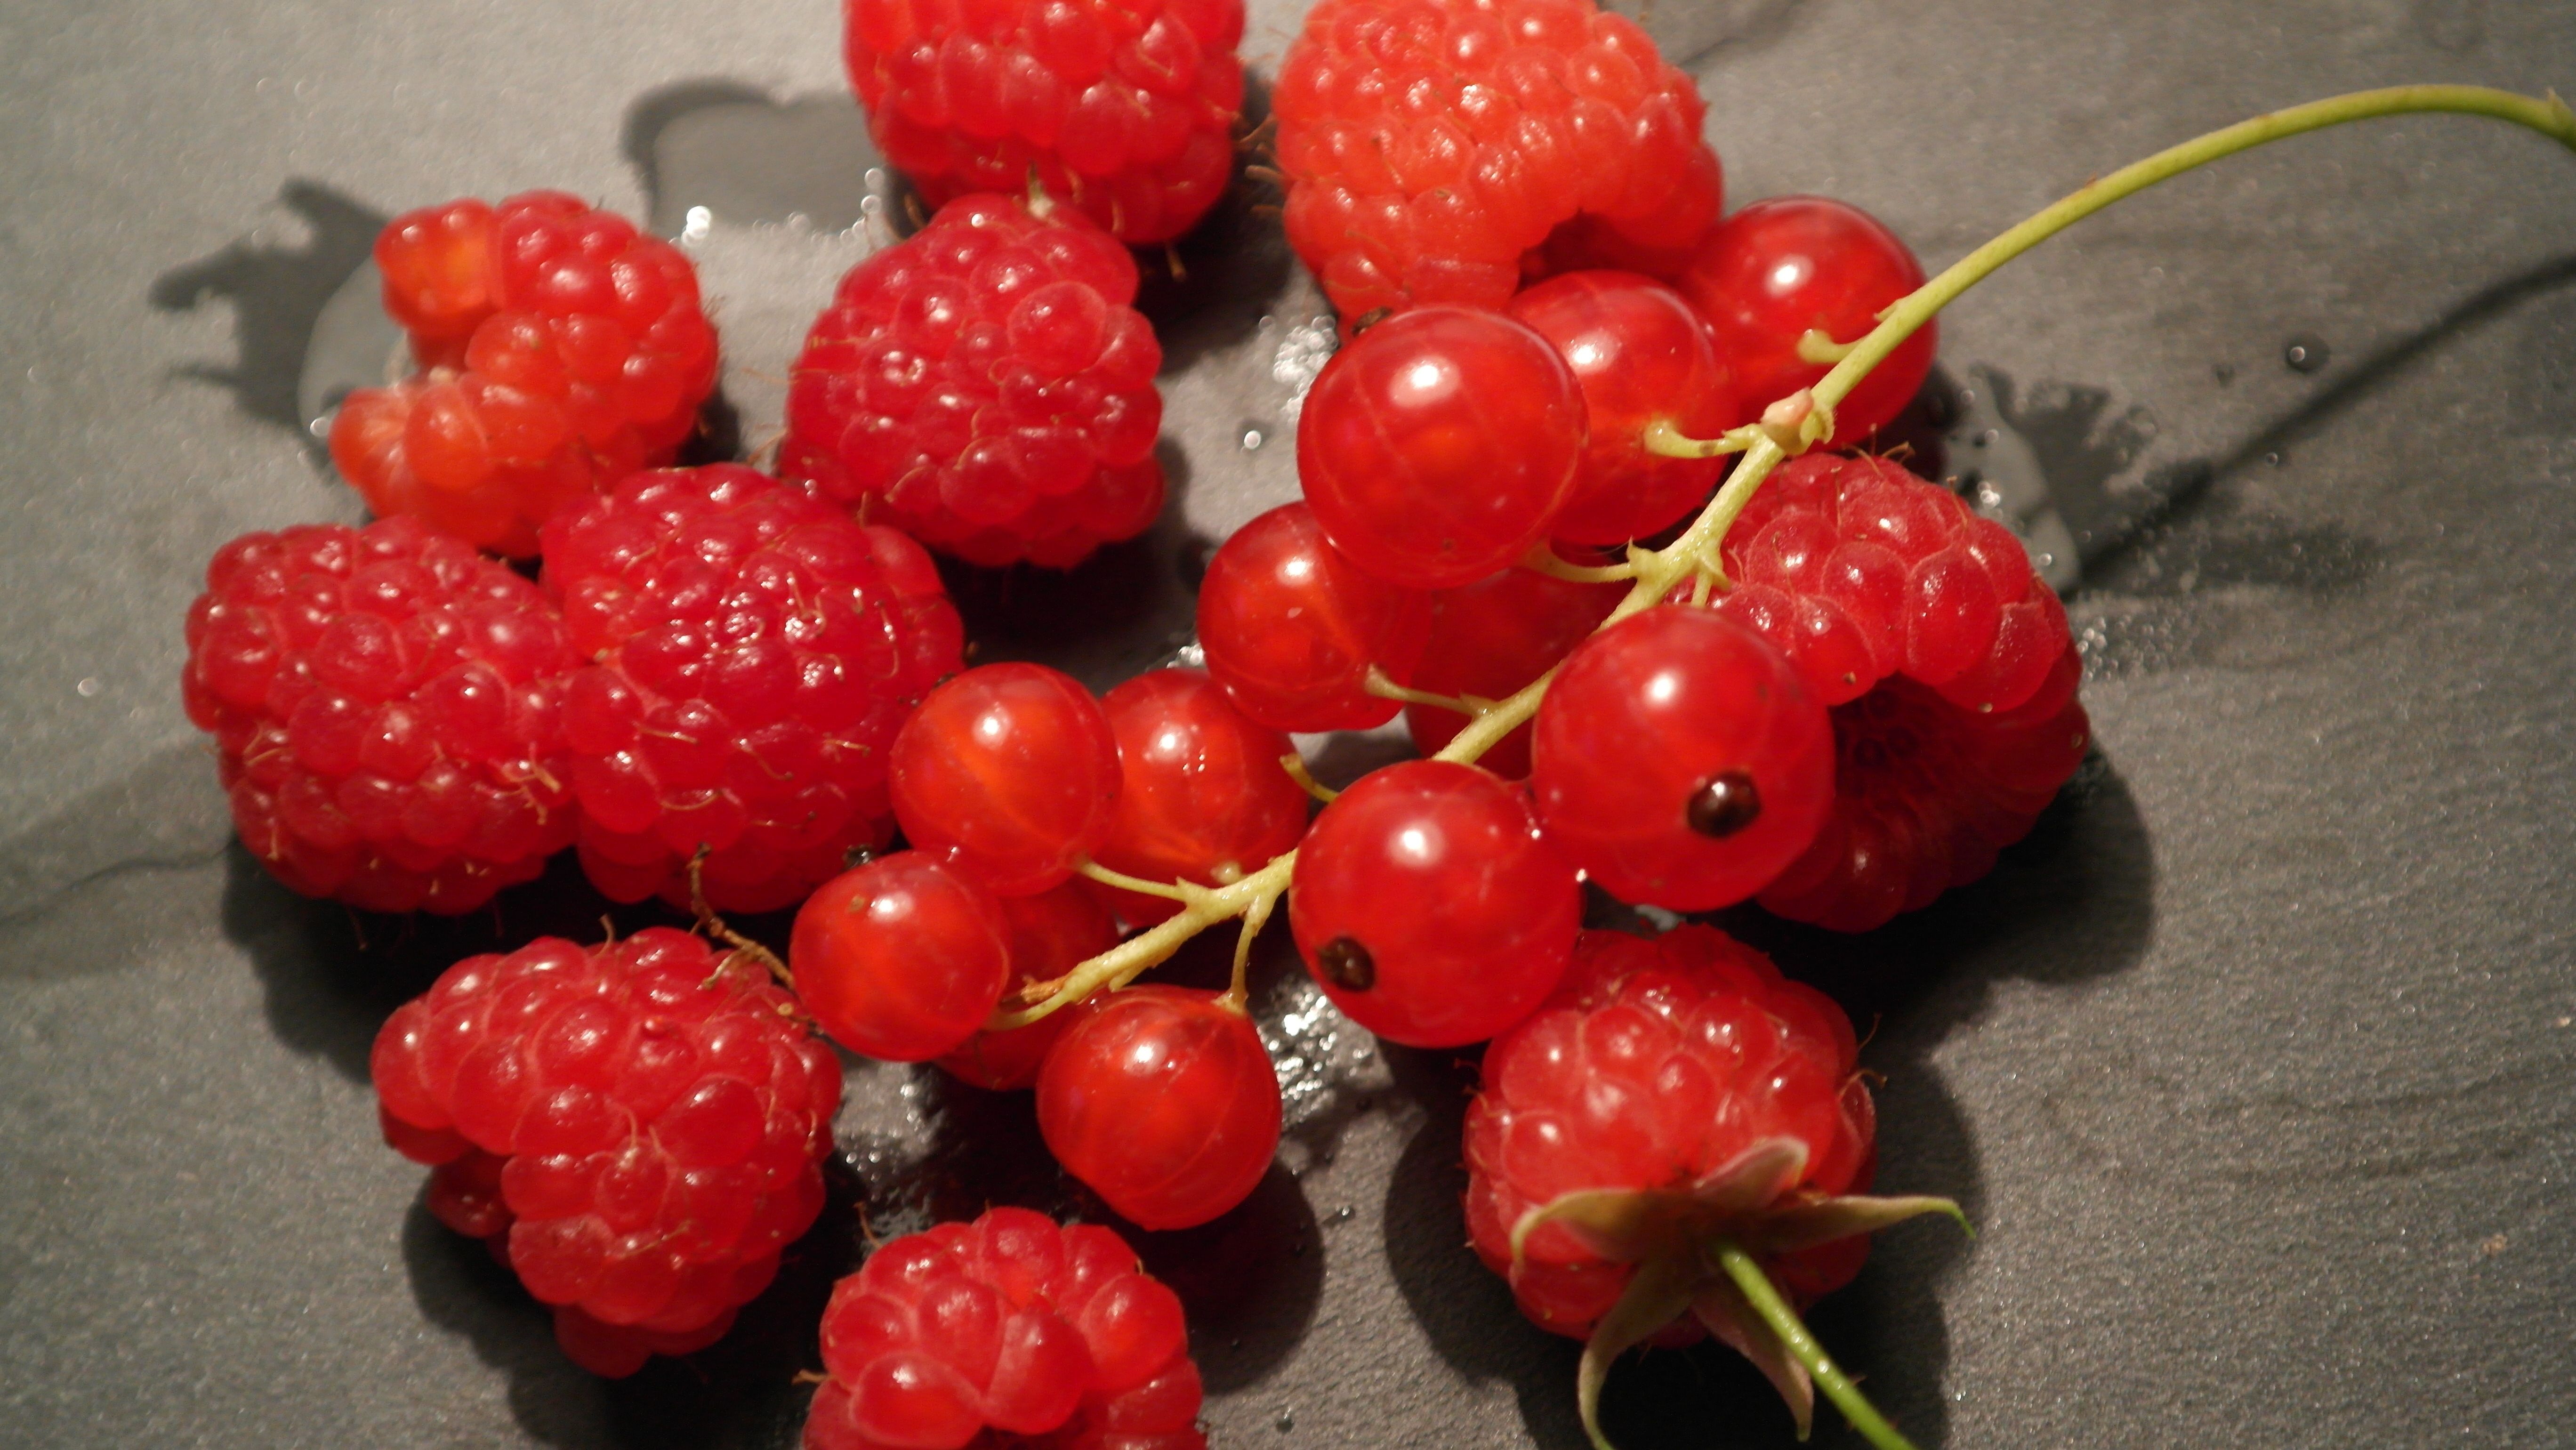
forest, plant, raspberry, fruit, berry, sweet, flower, ripe, food, red, produce, juicy, healthy, strawberry, berries, raspberries, fruits, strawberries, vitamins, frisch, cherry, bio, flowering plant, currants, land plant, frutti di bosco